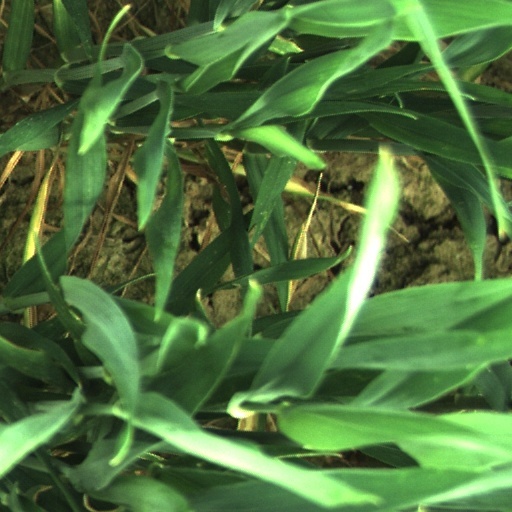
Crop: wheat